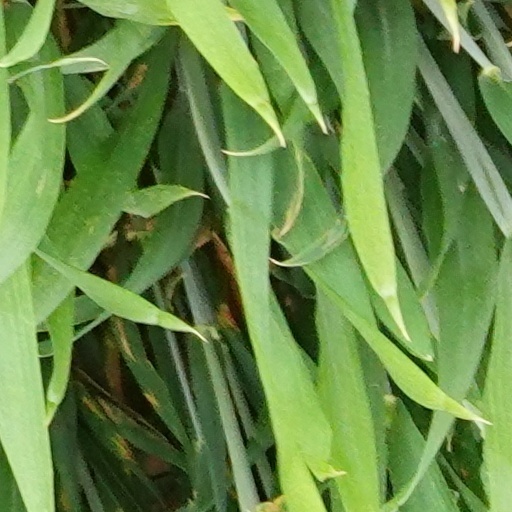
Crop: wheat